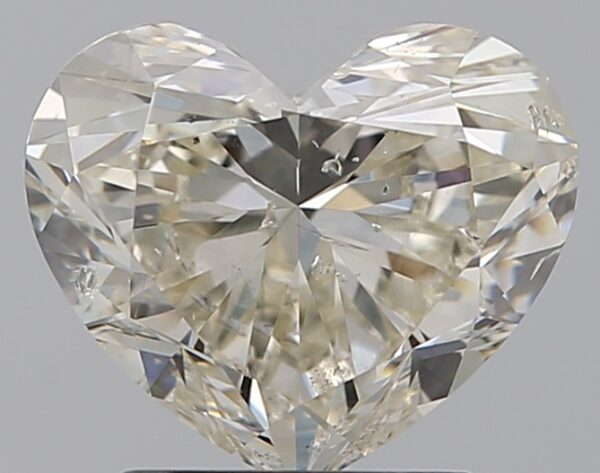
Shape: heart
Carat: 2
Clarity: SI2
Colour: M
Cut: EX
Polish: EX
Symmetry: EX
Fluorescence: F
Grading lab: GIA
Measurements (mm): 7.34 x 8.72 x 4.96